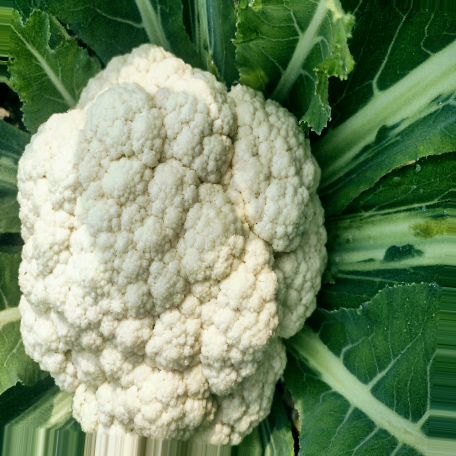
Label: Disease Free